Wolfgang Kapp

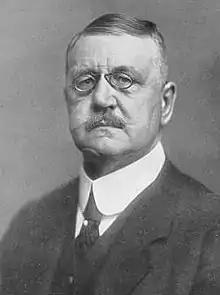
Wolfgang Kapp

Wolfgang Kapp (24 July 1858 – 12 June 1922) was a German conservative and nationalist and political activist who is best known for his involvement in the eponymous 1920 Kapp Putsch. He spent most of his career working for the Prussian Ministry of Finance and then as director of the Agricultural Credit Institute in East Prussia. During World War I, Kapp was a vocal annexationist and critic of the government's policies, which he saw as not aggressive enough. His strong dislike of parliamentary government and the Weimar Republic led him to take a leading role in the 1920 putsch that bears his name. Following the putsch's failure to overthrow the German government, Kapp went into exile in Sweden. He returned to Germany in late 1921 to appear in court, but died while under medical care before he could testify.